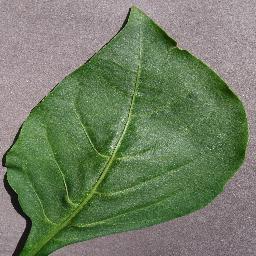
Label: Pepper,_bell___healthy